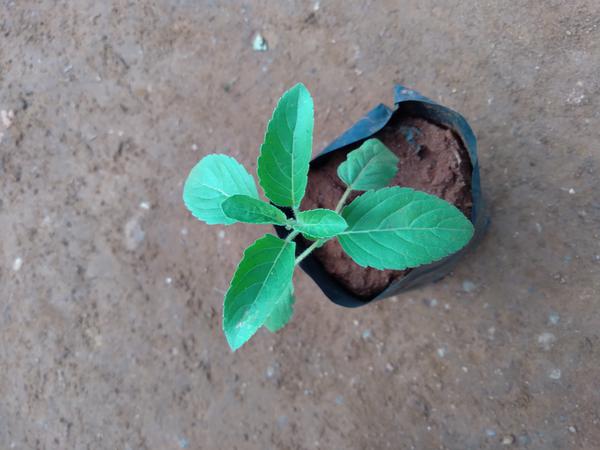
Plant: Tulasi